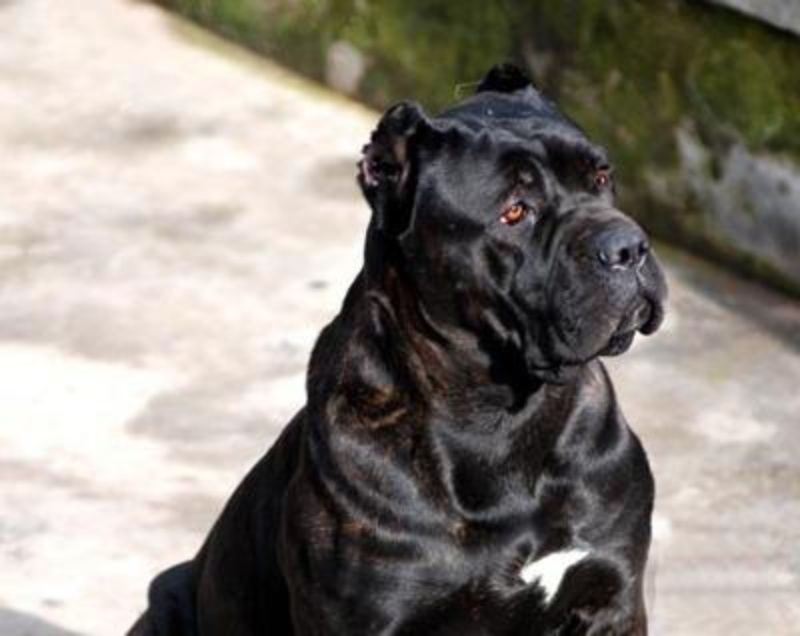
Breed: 253-n000105-Cane_Carso